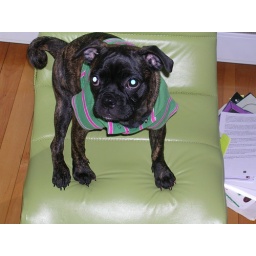
green chair in a green shirt.